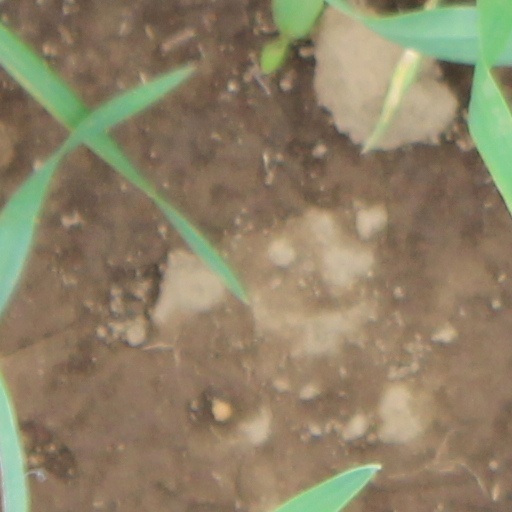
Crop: wheat